Italo-Turkish War

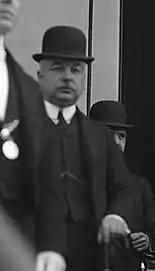
Rumbeyoğlu Fahreddin Bey led the Turkish delegation at Lausanne (1912).

At sea, the Italians enjoyed a clear advantage. The Italian Navy had seven times the tonnage of the Ottoman Navy and was better trained.